Skoura

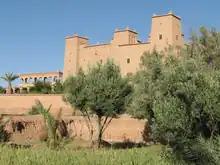
Kasbah Aït Ben Moro, another example of a well-preserved kasbah

Many of these rivers remain dry outside the spring period, which has required a careful and elaborate system of irrigation and water preservation within the oasis. This system draws from both surface waters and subterranean waters. A series of "khettara"s (a type of underground canal) draws subterranean waters from the phreatic table in the higher-elevation regions of the mountain foothills and brings them to reservoirs in the oasis. At the same time, a series of dams along the main rivers allows for some of the surface waters to be diverted as well. From these reservoirs water is then distributed via a network of irrigation canals ("seguia"s) to the various agricultural plots. This water supply system was collectively shared and maintained by the entire population of the oasis, with landowners agreeing to take turns to receive water for their crops. Alongside the palms a variety of common crops were grown such as dates, other fruit trees, vegetables, and cereals.